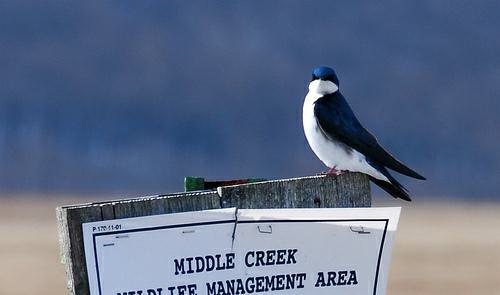
A photo of a tree swallow